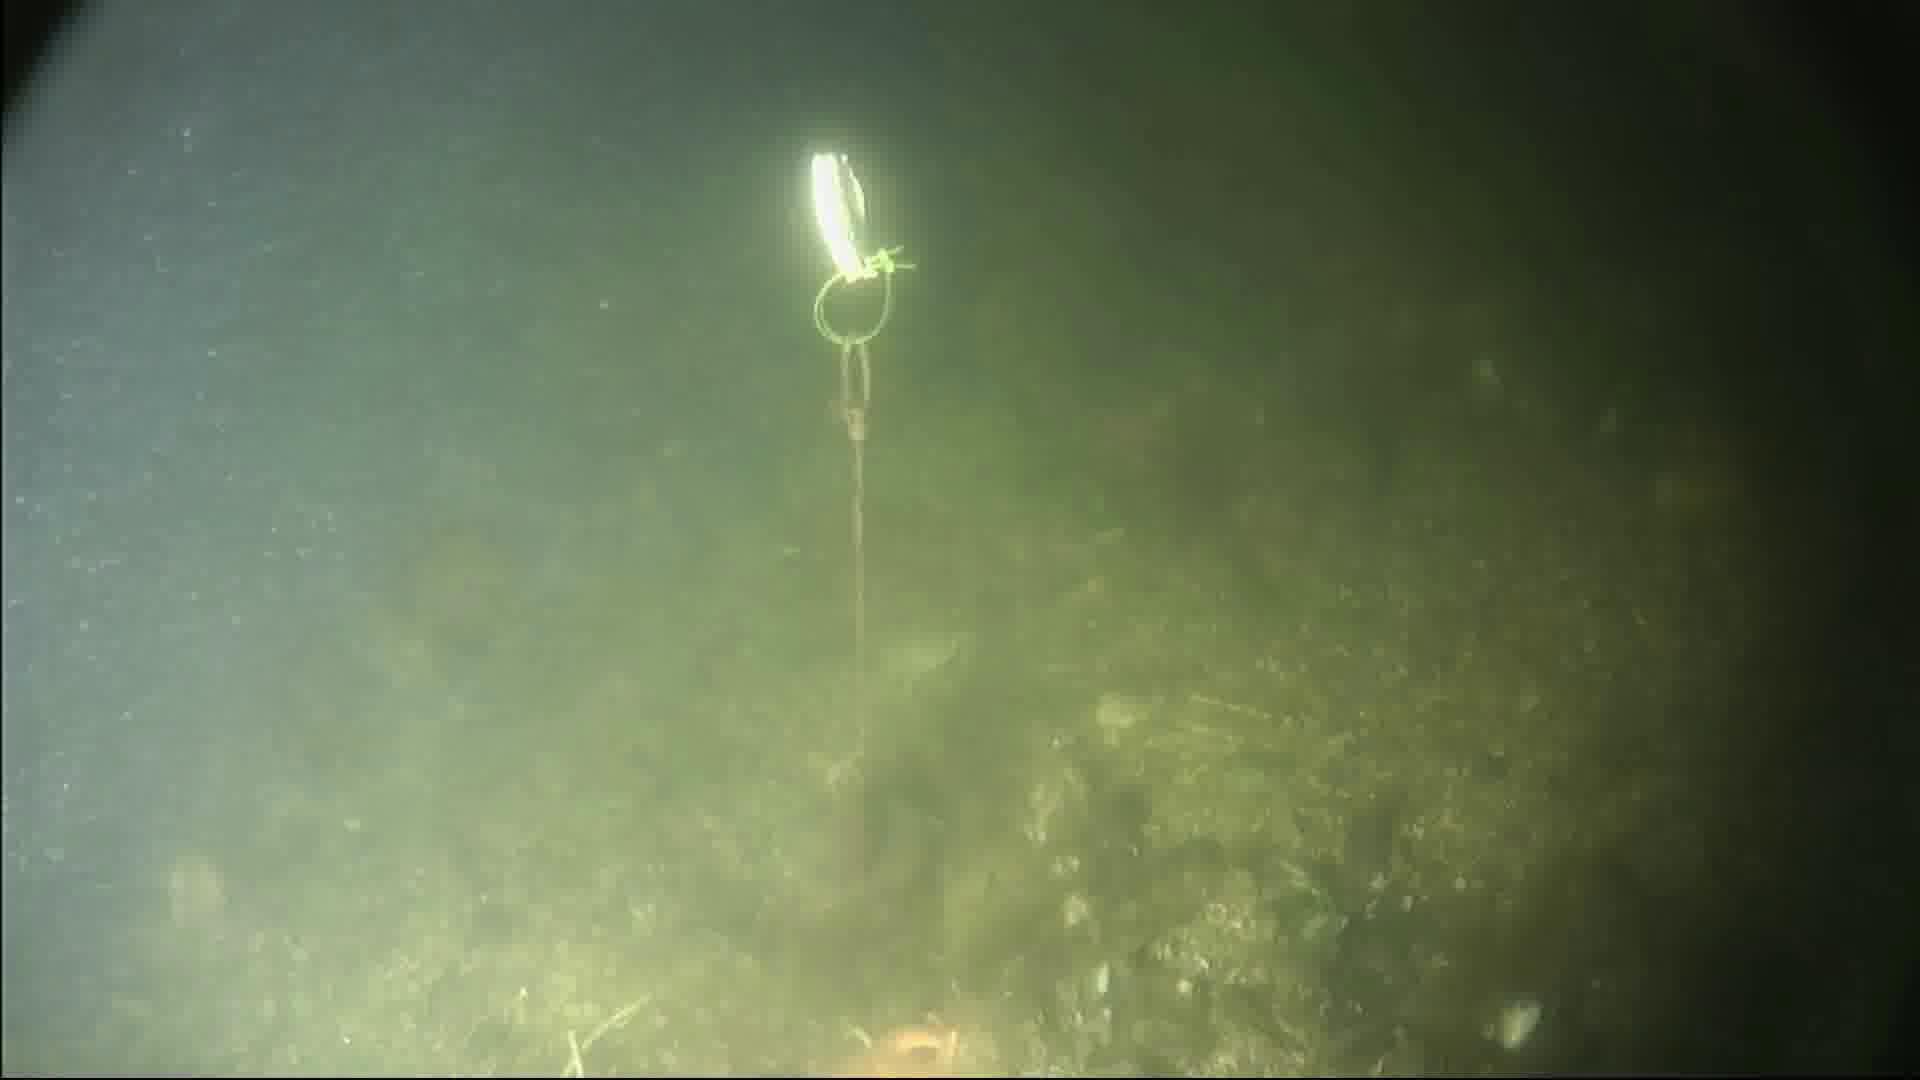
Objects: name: starfish
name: crab